Mohawk language

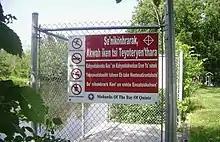
A warning sign in Mohawk

Mohawk orthography was standardized in 1993. The orthography uses the following letters: ⟨Aa Ee Hh Ii Kk Ll Nn Rr Ss Tt Ww Yy⟩ and . It uses diacritics for tone, stress, and vowel duration, along with three digraphs: ⟨ts en on⟩ for /d͡ʒ ʌ̃ ũ/, respectively.